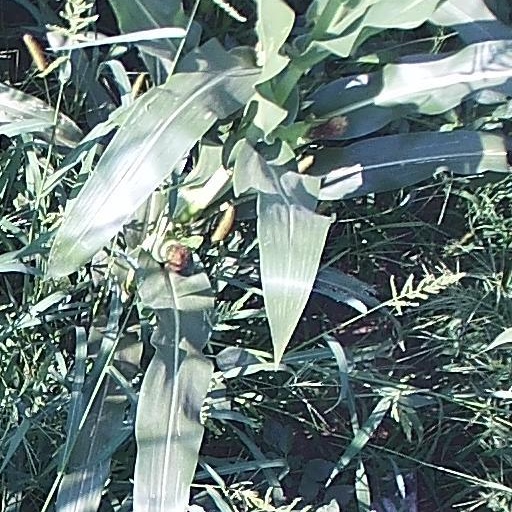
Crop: maize; corn